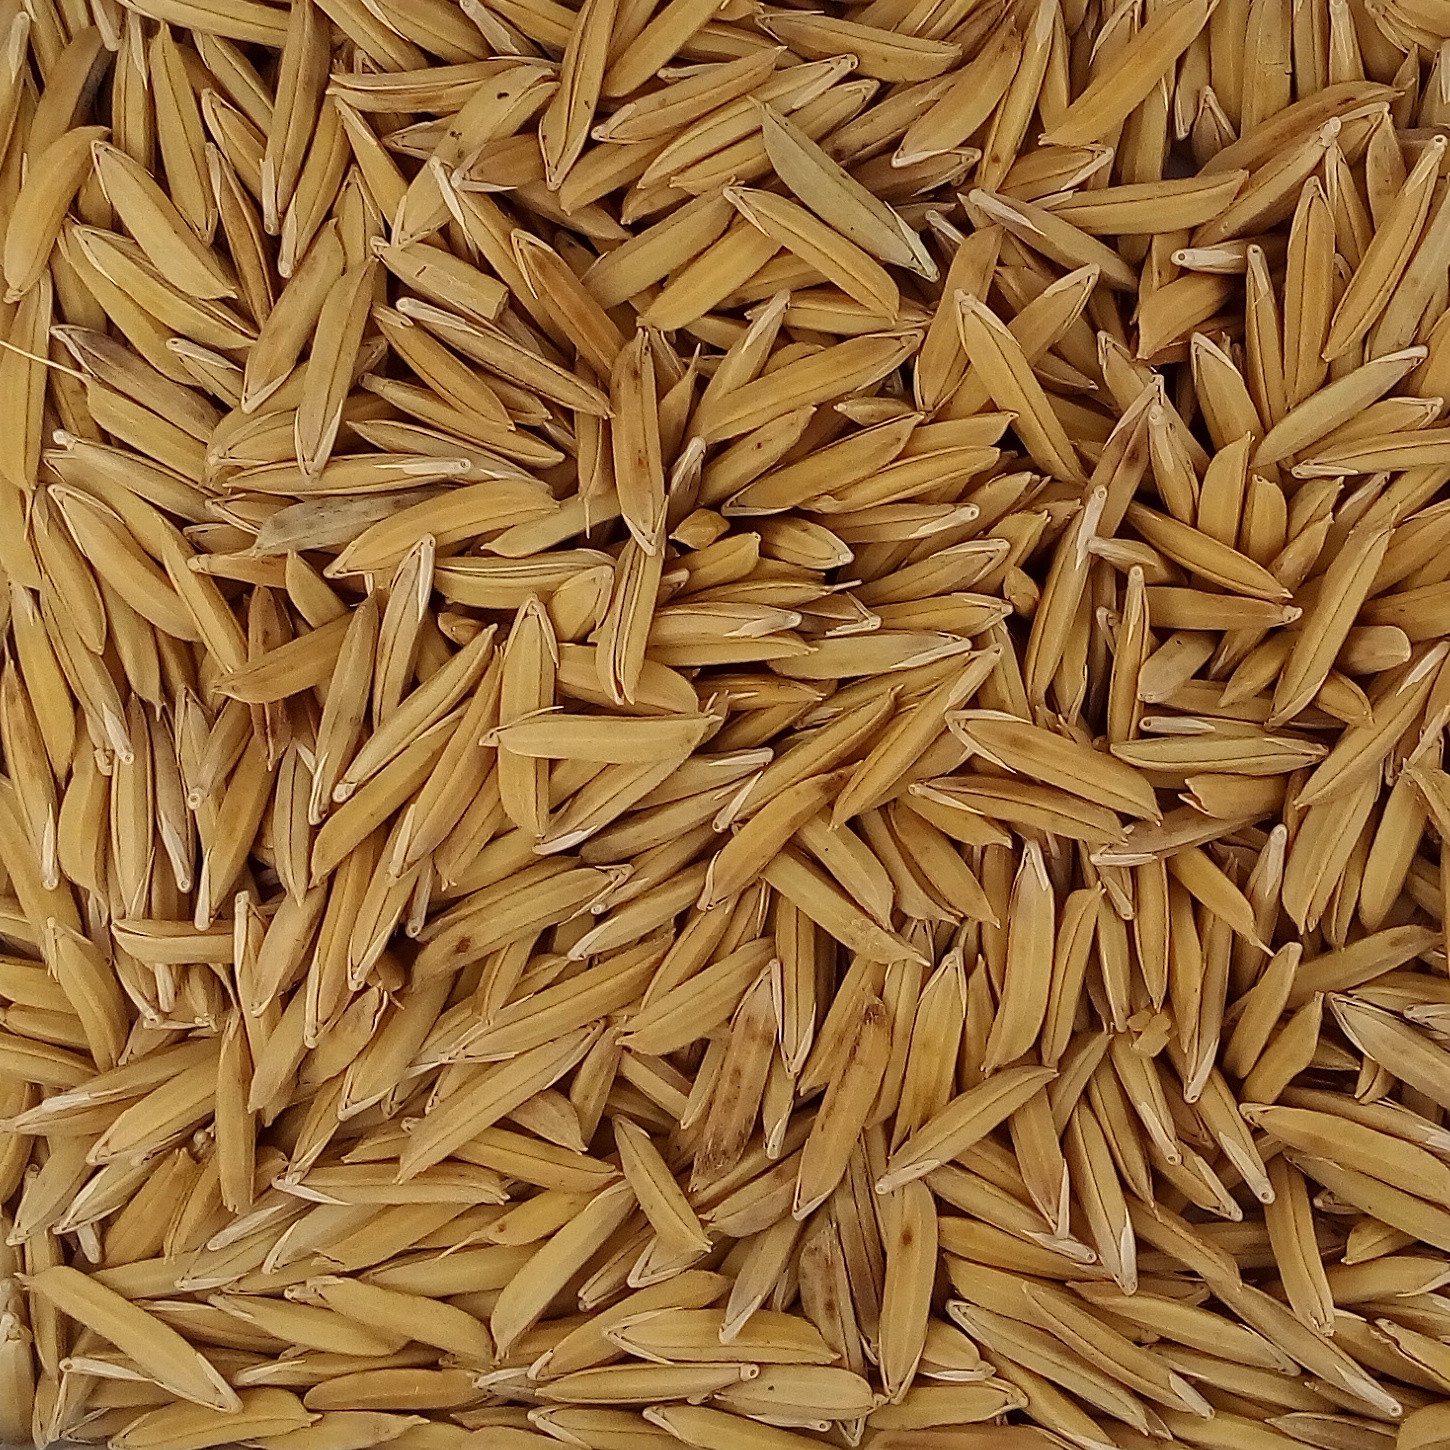
Rice seed variety: 1121